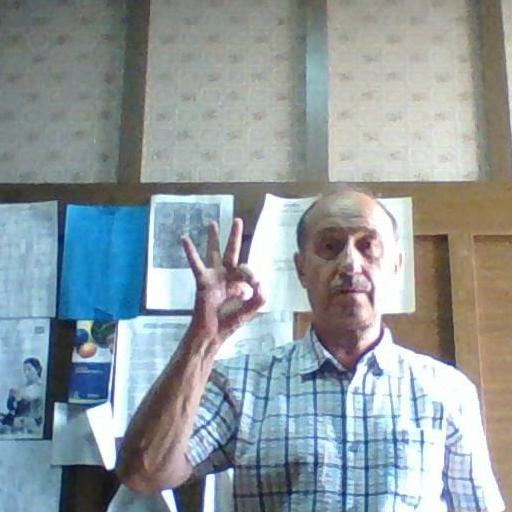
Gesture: ok